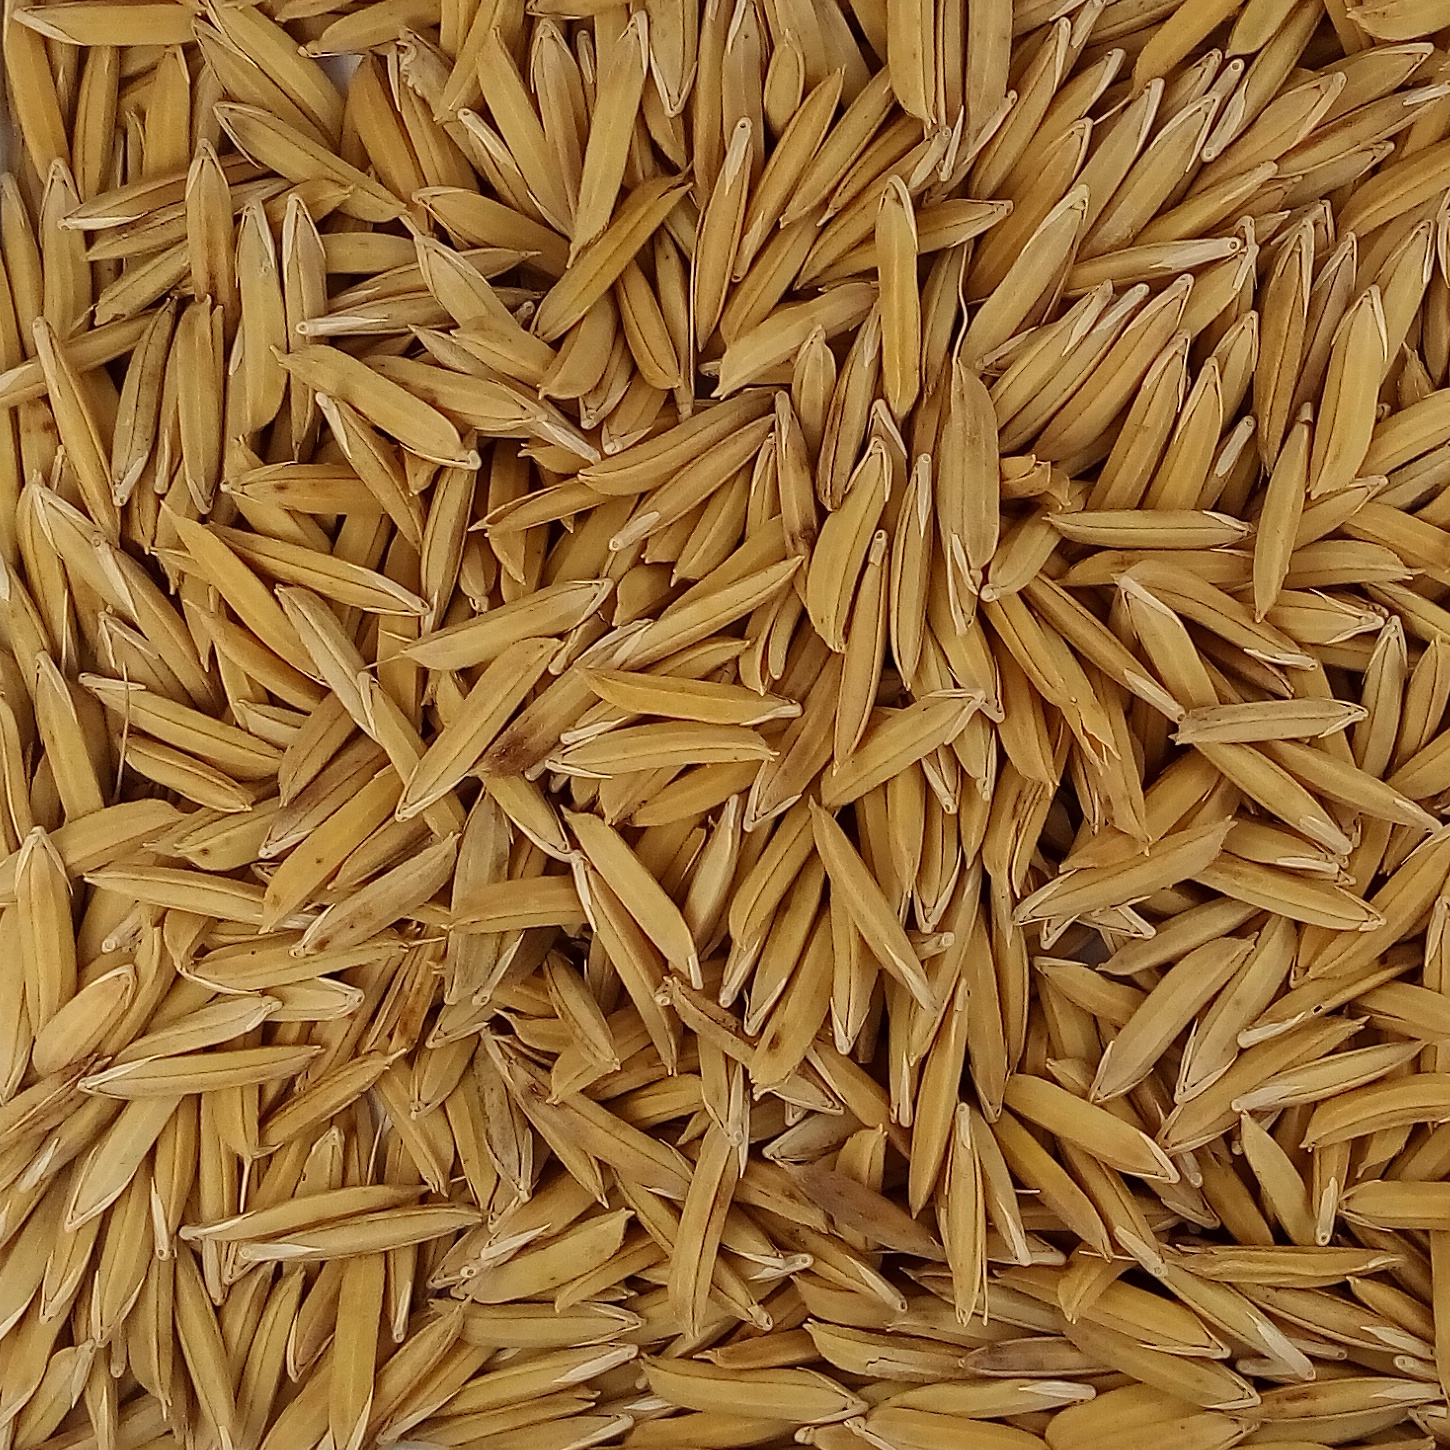
Rice seed variety: 1121